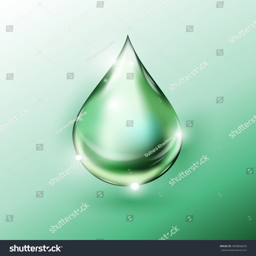
a drop of water , lotion , perfume , extract .